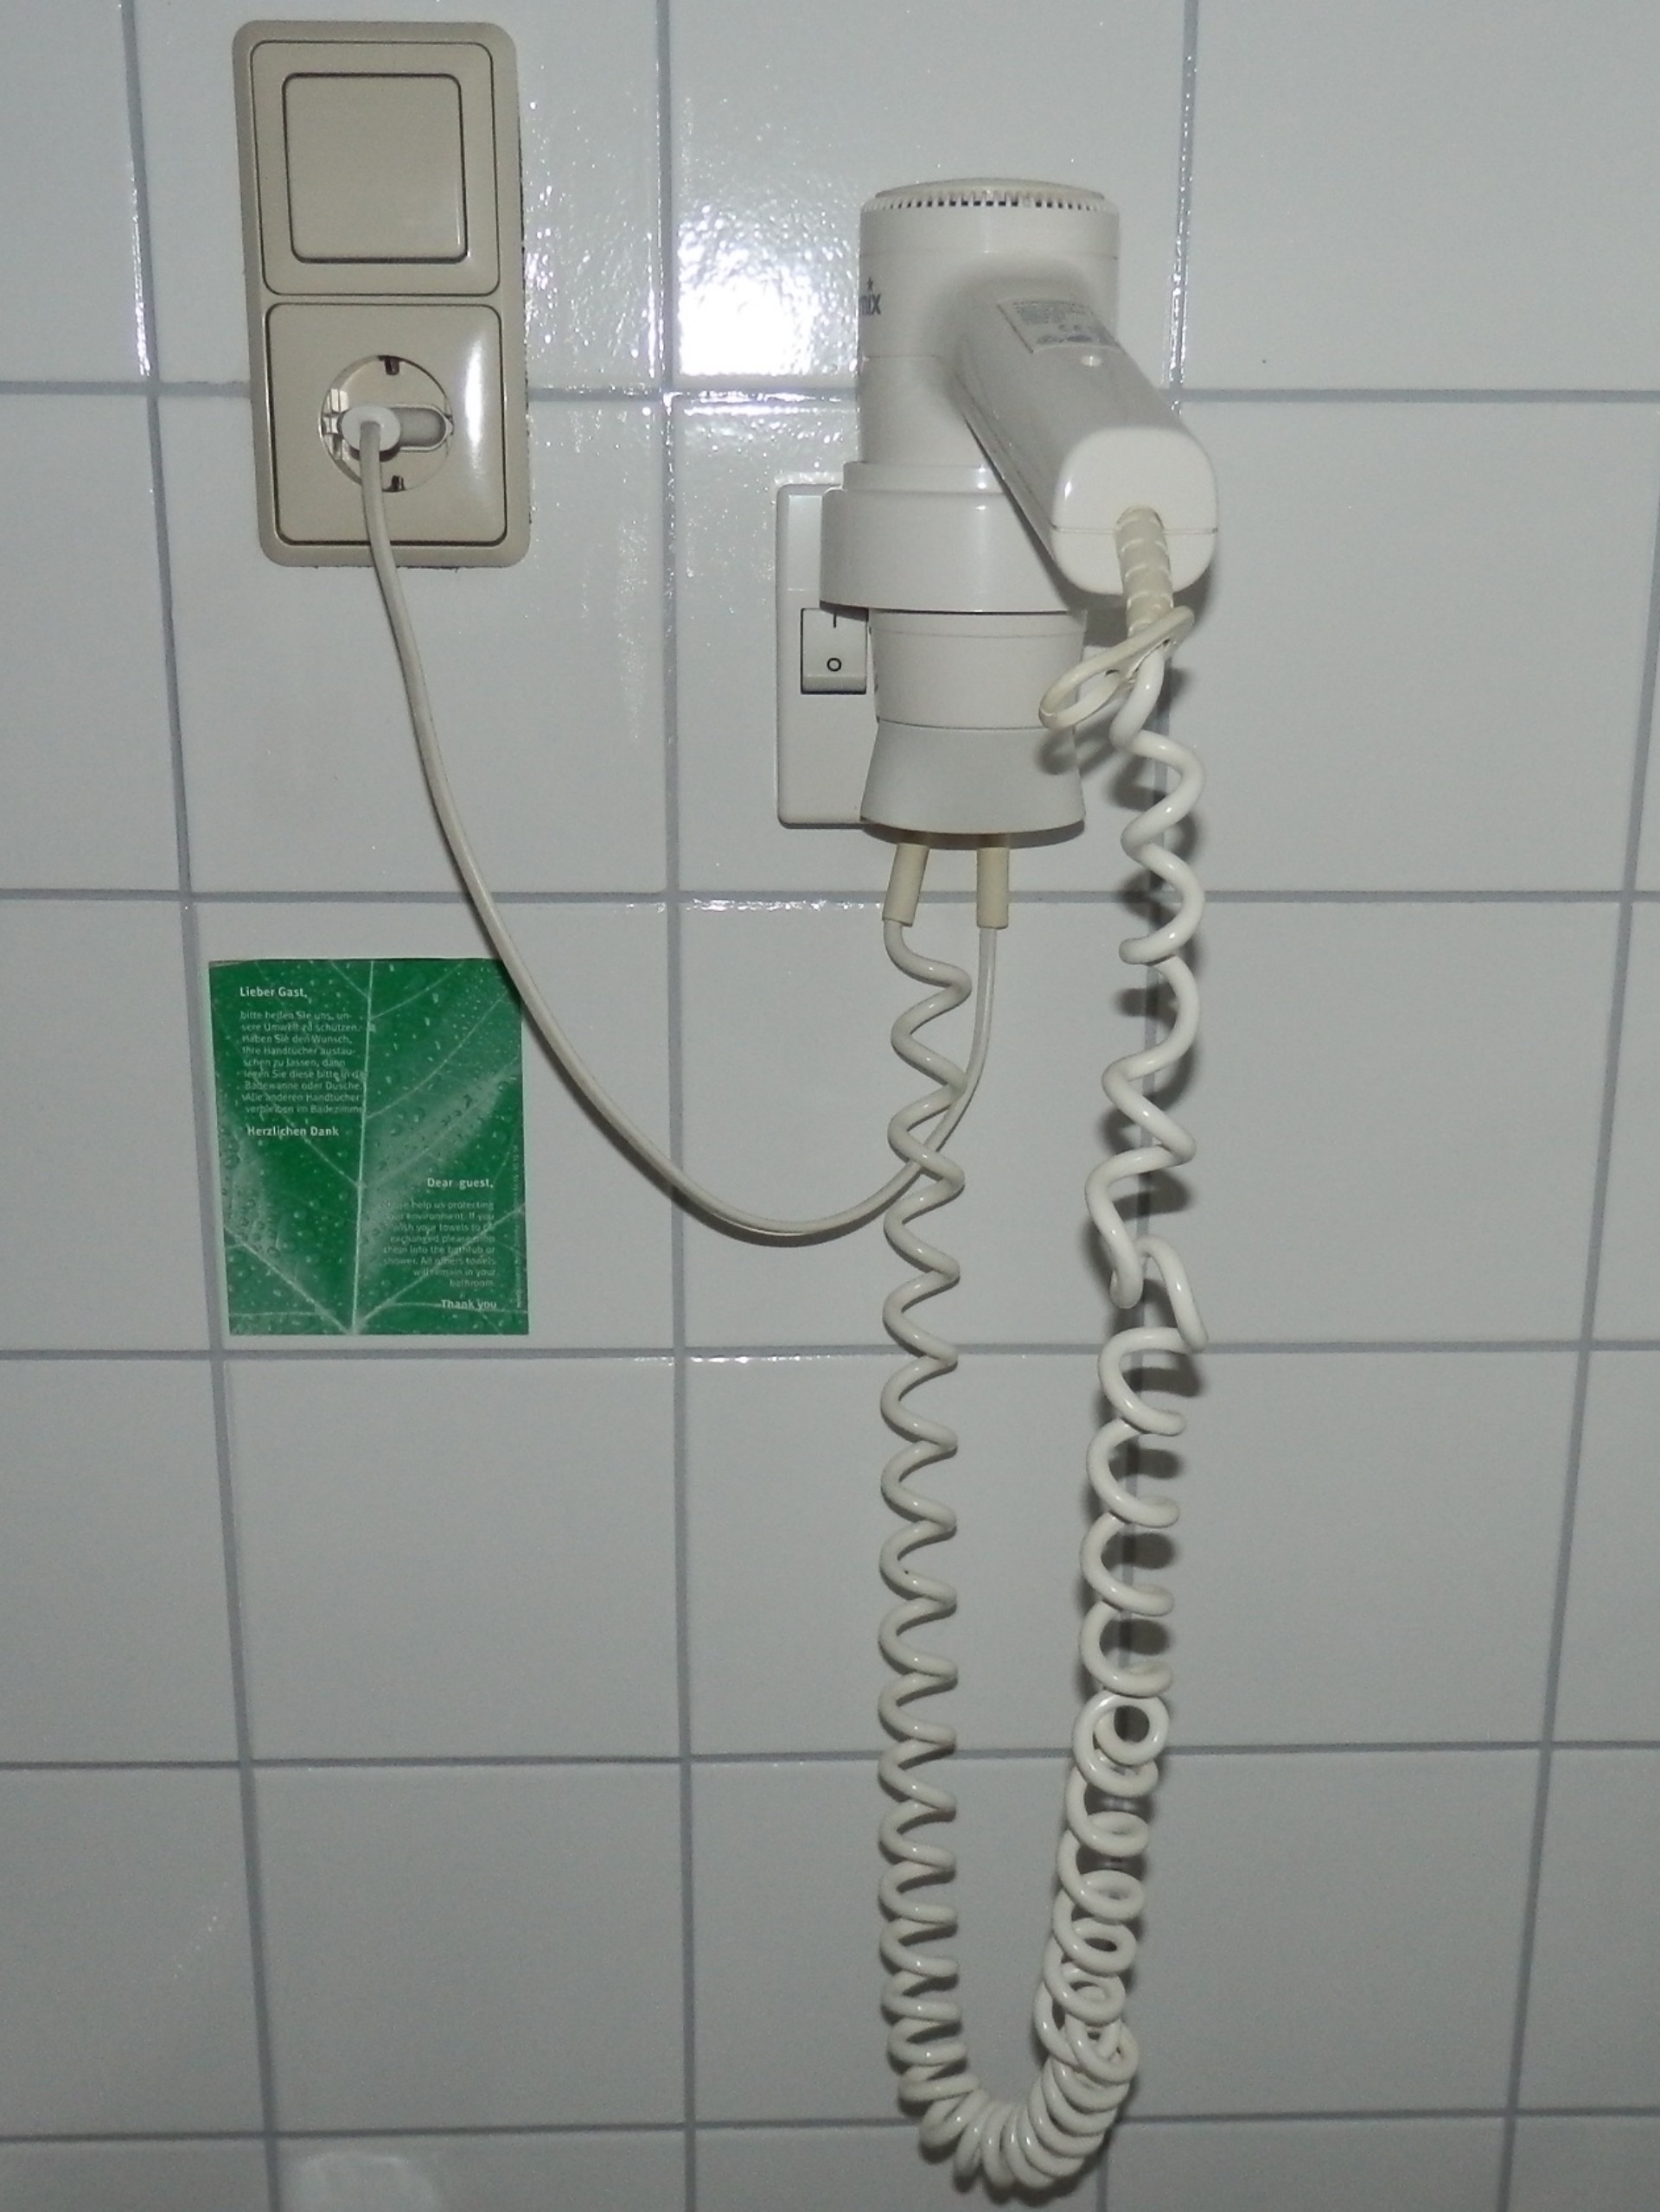
tap, tiles, socket, bad, weis, plug, urinal, power cable, hairdryer, plumbing fixture, plugged in